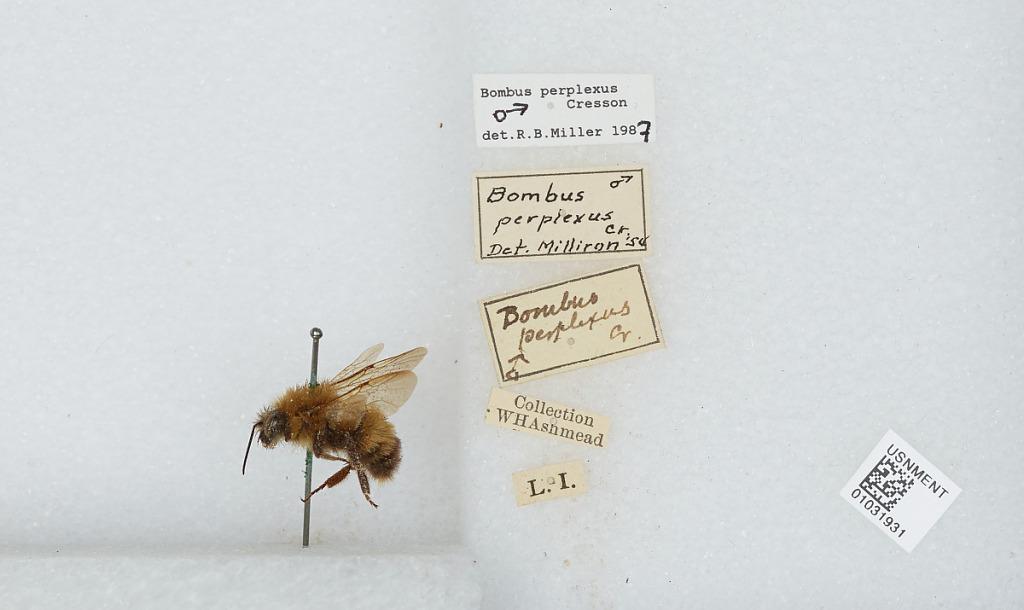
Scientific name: Bombus (Pyrobombus) perplexus Cresson